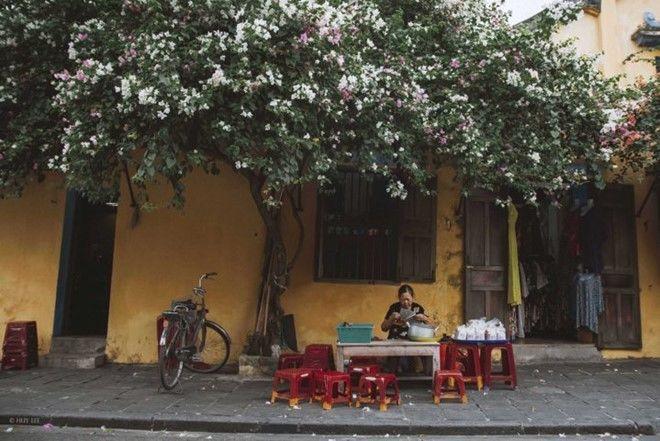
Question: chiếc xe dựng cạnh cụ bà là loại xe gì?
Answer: xe dựng cạnh bà cụ là xe đạp